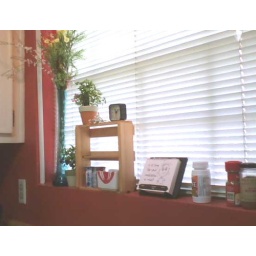
kitchen below sink june 07